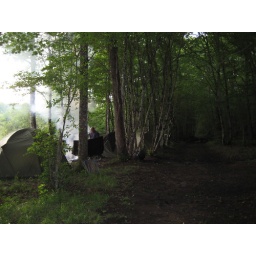
Deep in the forest - no running water, no electric